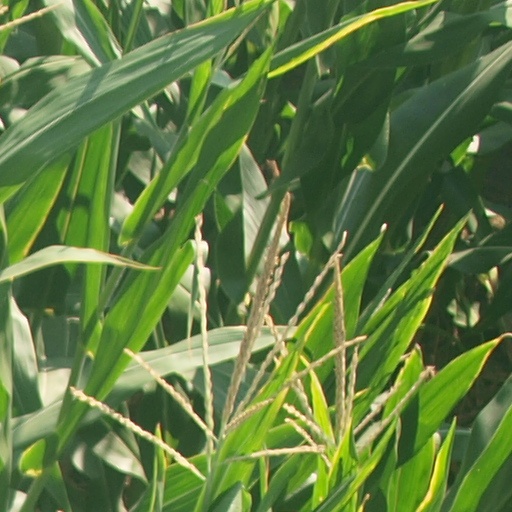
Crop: maize; corn